Asha Parekh filmography

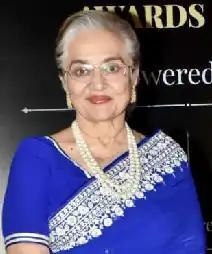
Parekh in 2022

Asha Parekh (born 2 October 1942) is an Indian actress, film director, and producer who has worked in Hindi films. Regarded as one of the finest and most versatile actresses of Hindi cinema, Parekh has appeared in 100 films, in a career spanning over four decades. Parekh has received several accolades including two Filmfare Awards. In 1992, she was honoured with the Padma Shri by the Government of India for her contribution to the field of cinema and was honoured with Dadasaheb Phalke Award in 2020.